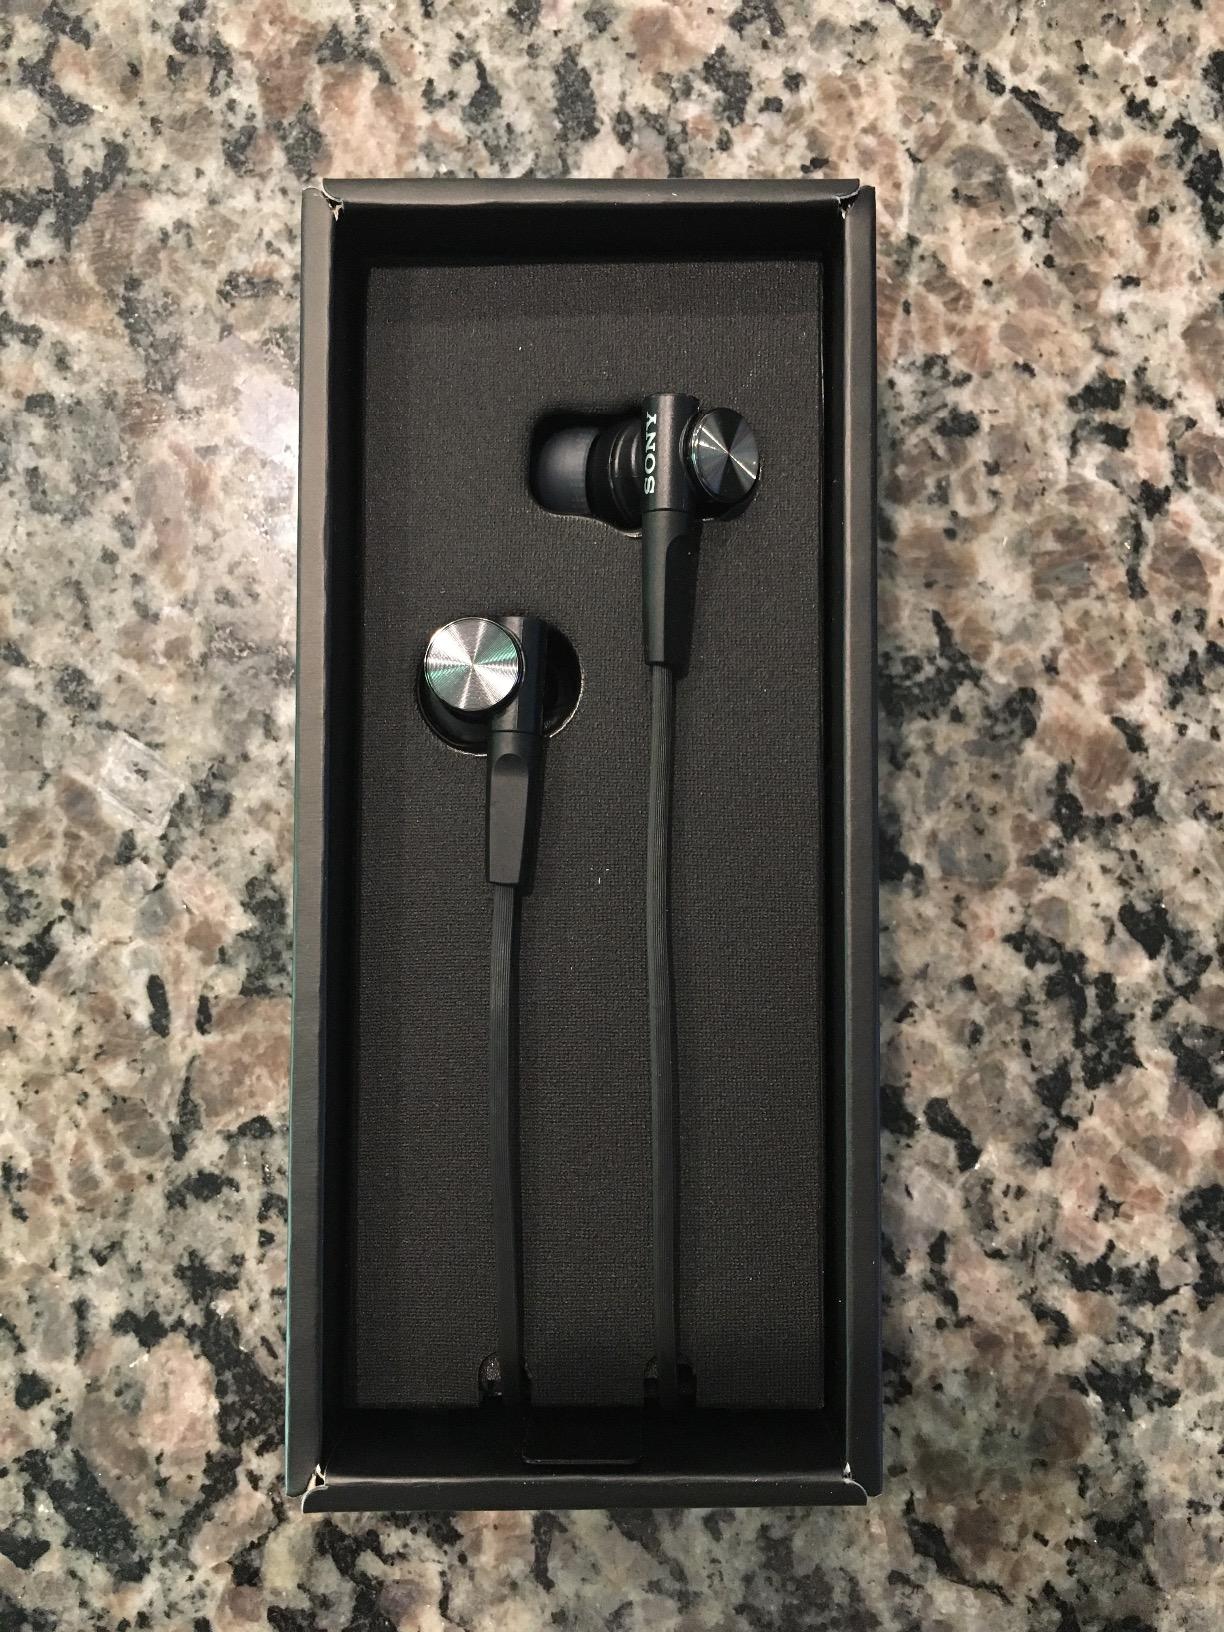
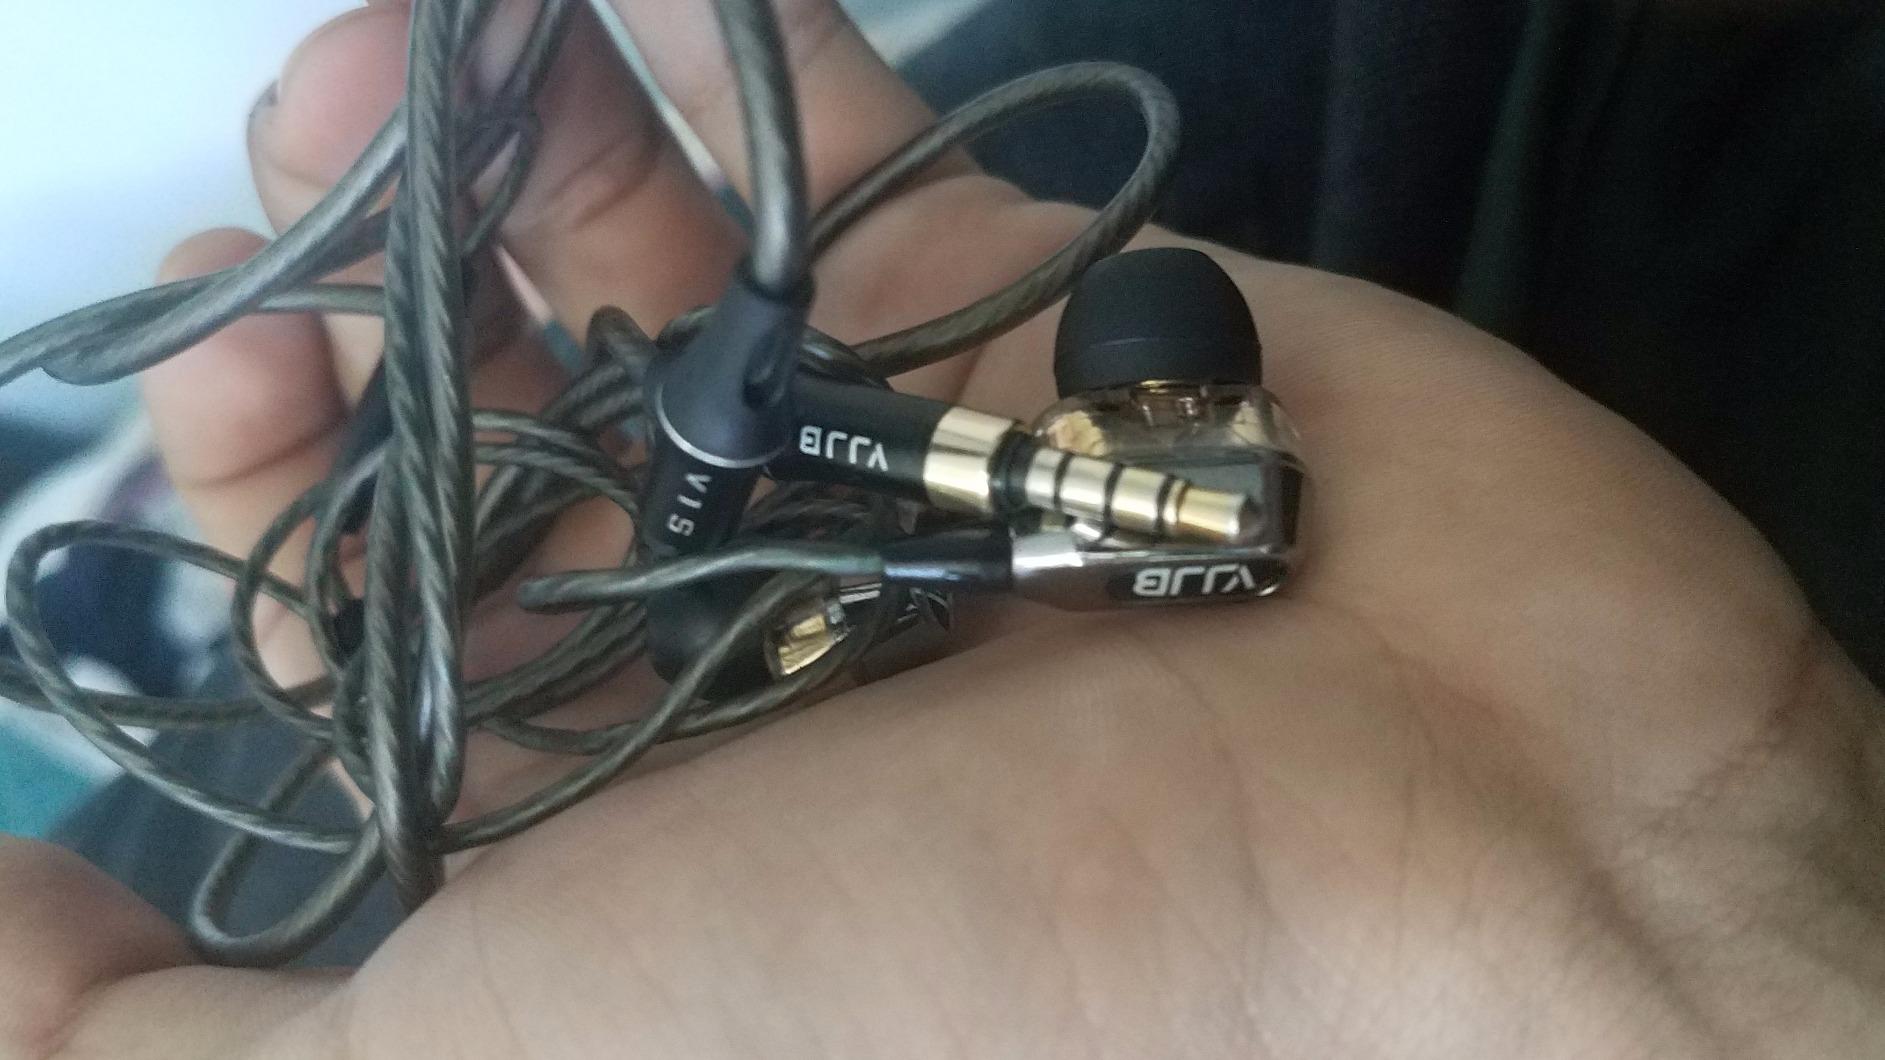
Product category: headphones
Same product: no